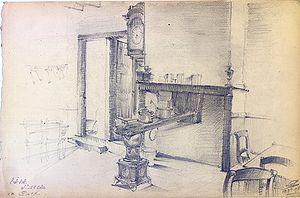
La salle du café de Pede-Sainte-Anne, Belgique, dessin par Léon van Dievoet, architecte, le 19 septembre 1936 (269 x 173 mm)
Léon Van Dievoet est un architecte, artiste-peintre, graveur et dessinateur belge, chevalier des ordres de Léopold et de la Couronne.